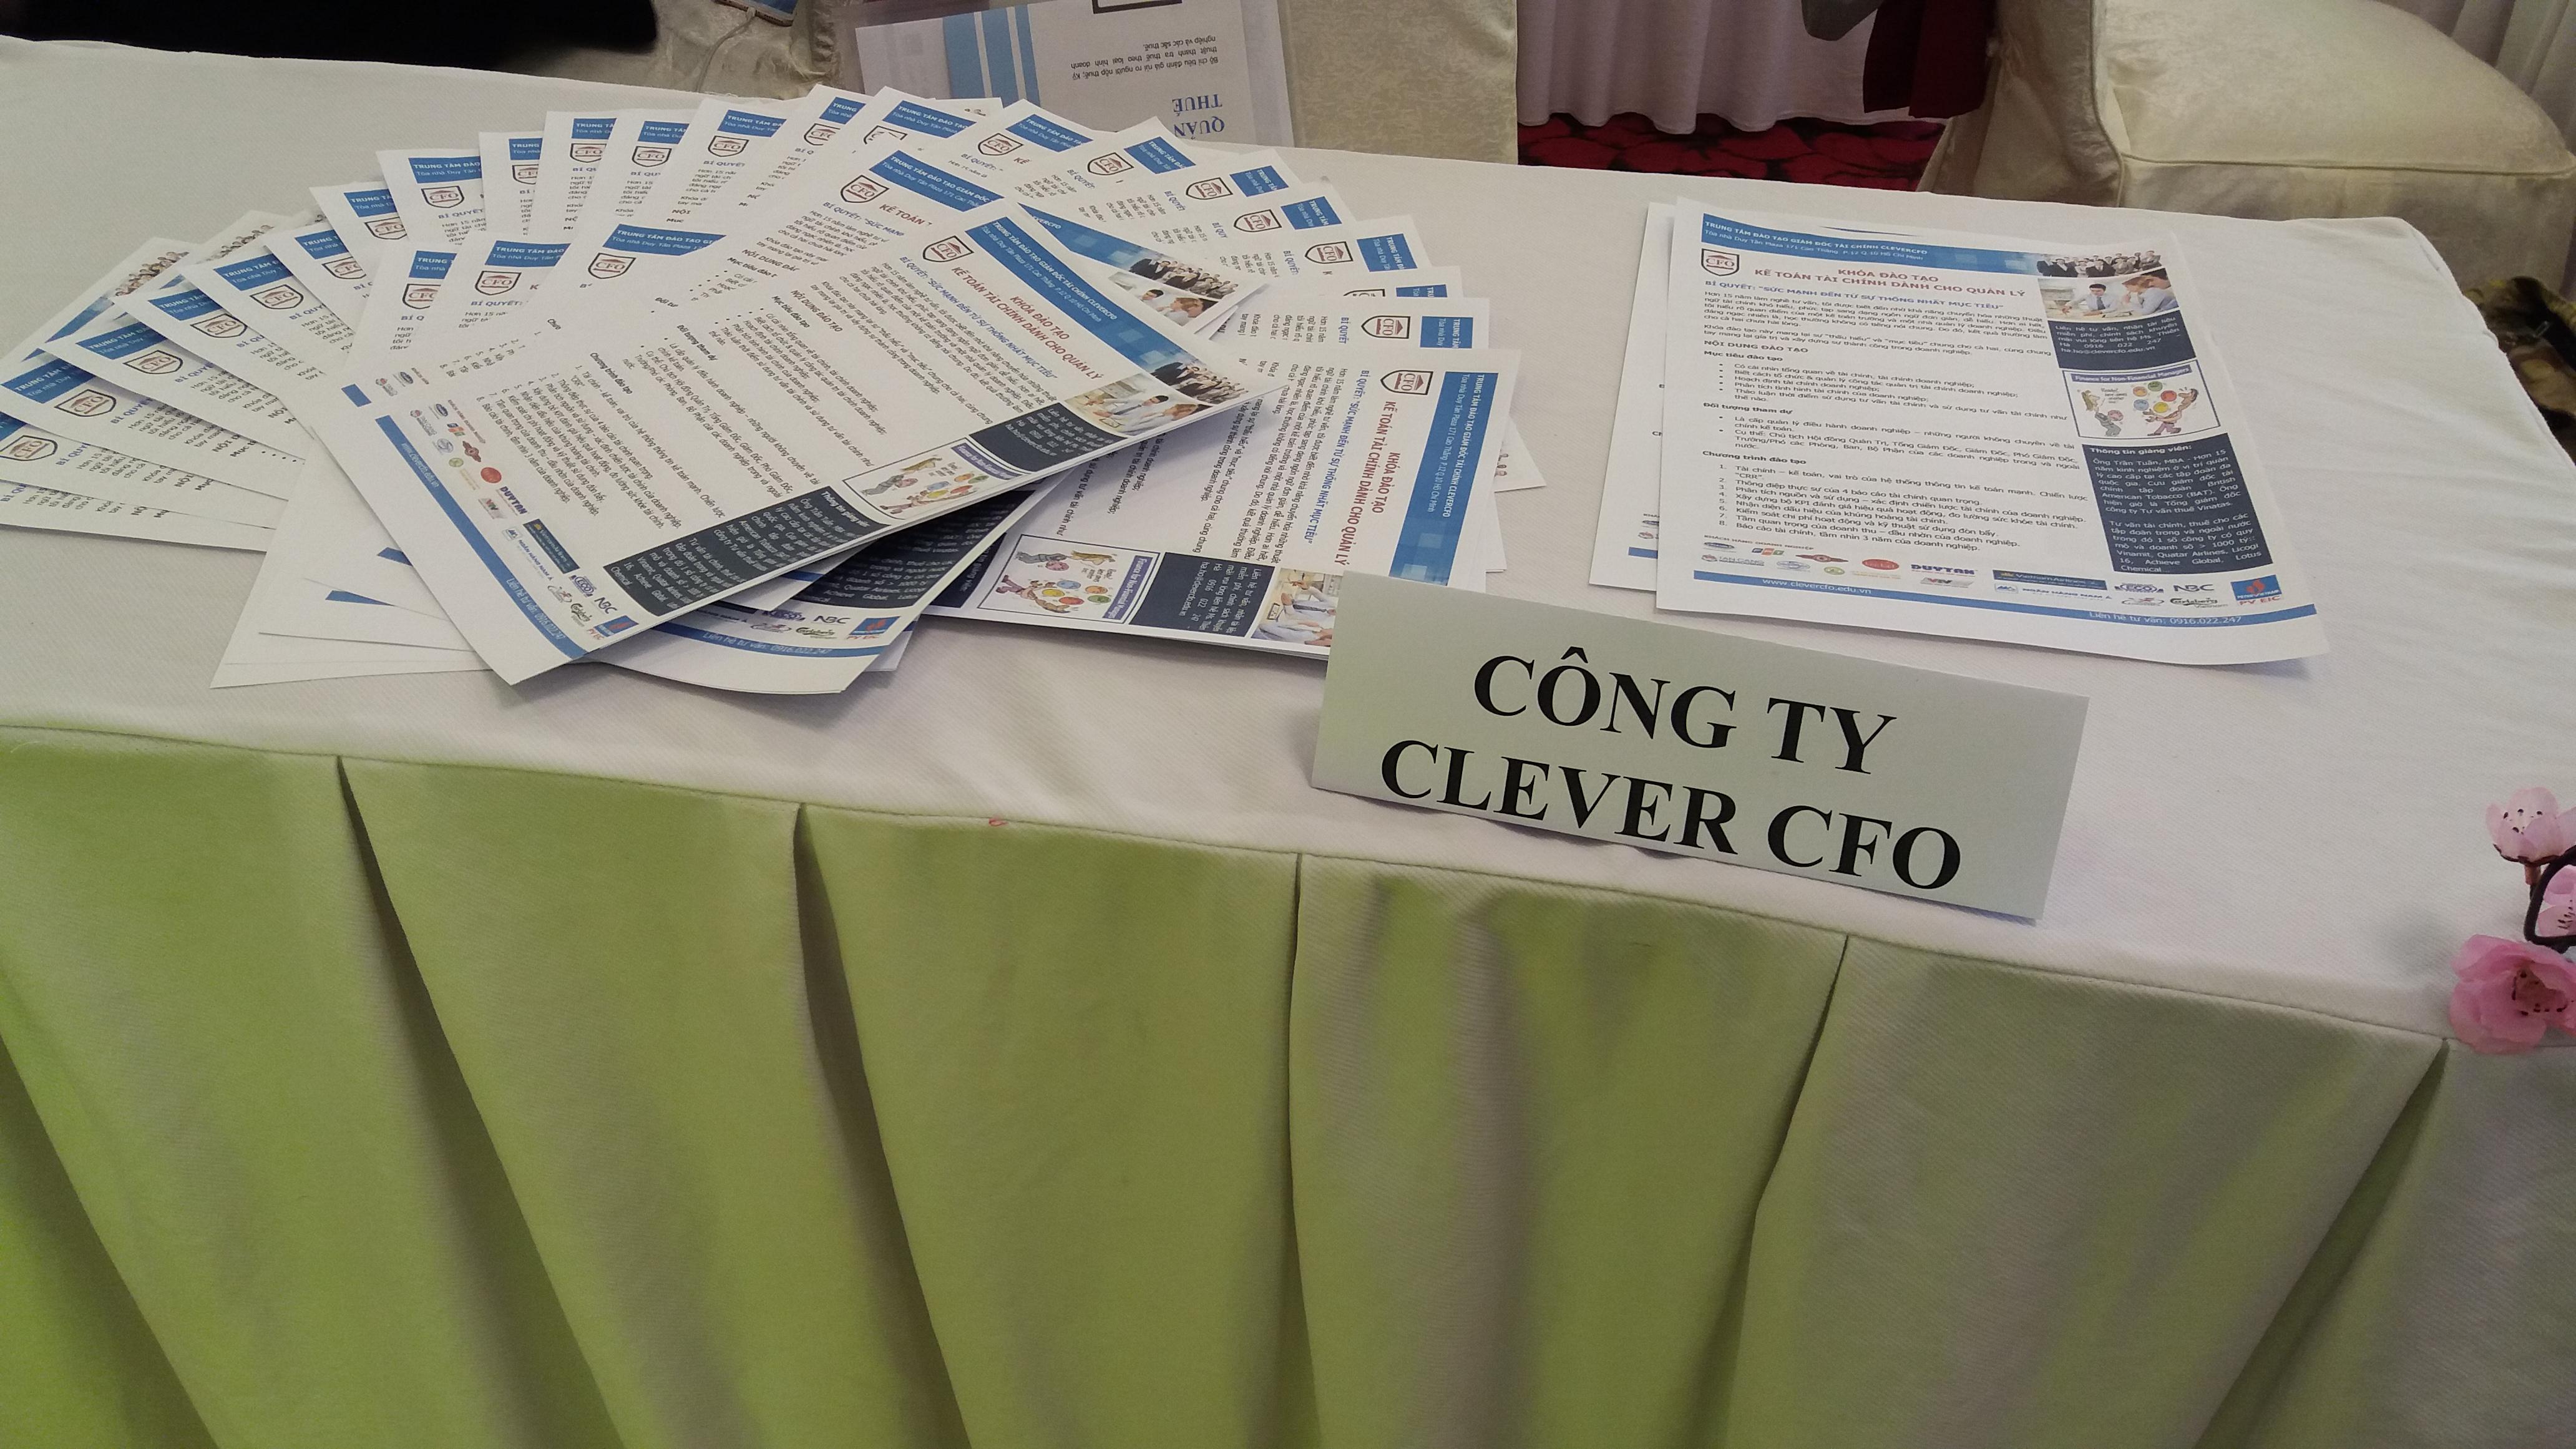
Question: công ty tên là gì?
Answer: công ty clever cfo